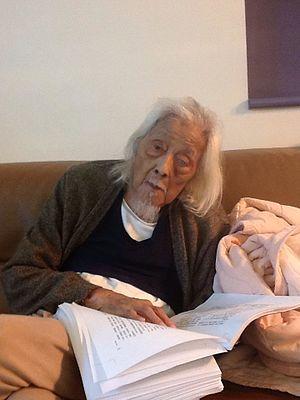
Su Beng, de son vrai nom Shih Chao-hui, né le 9 novembre 1918 et mort le 20 septembre 2019, est un dissident et activiste politique taïwanais, surnommé le « Che Guevara de Taïwan ».